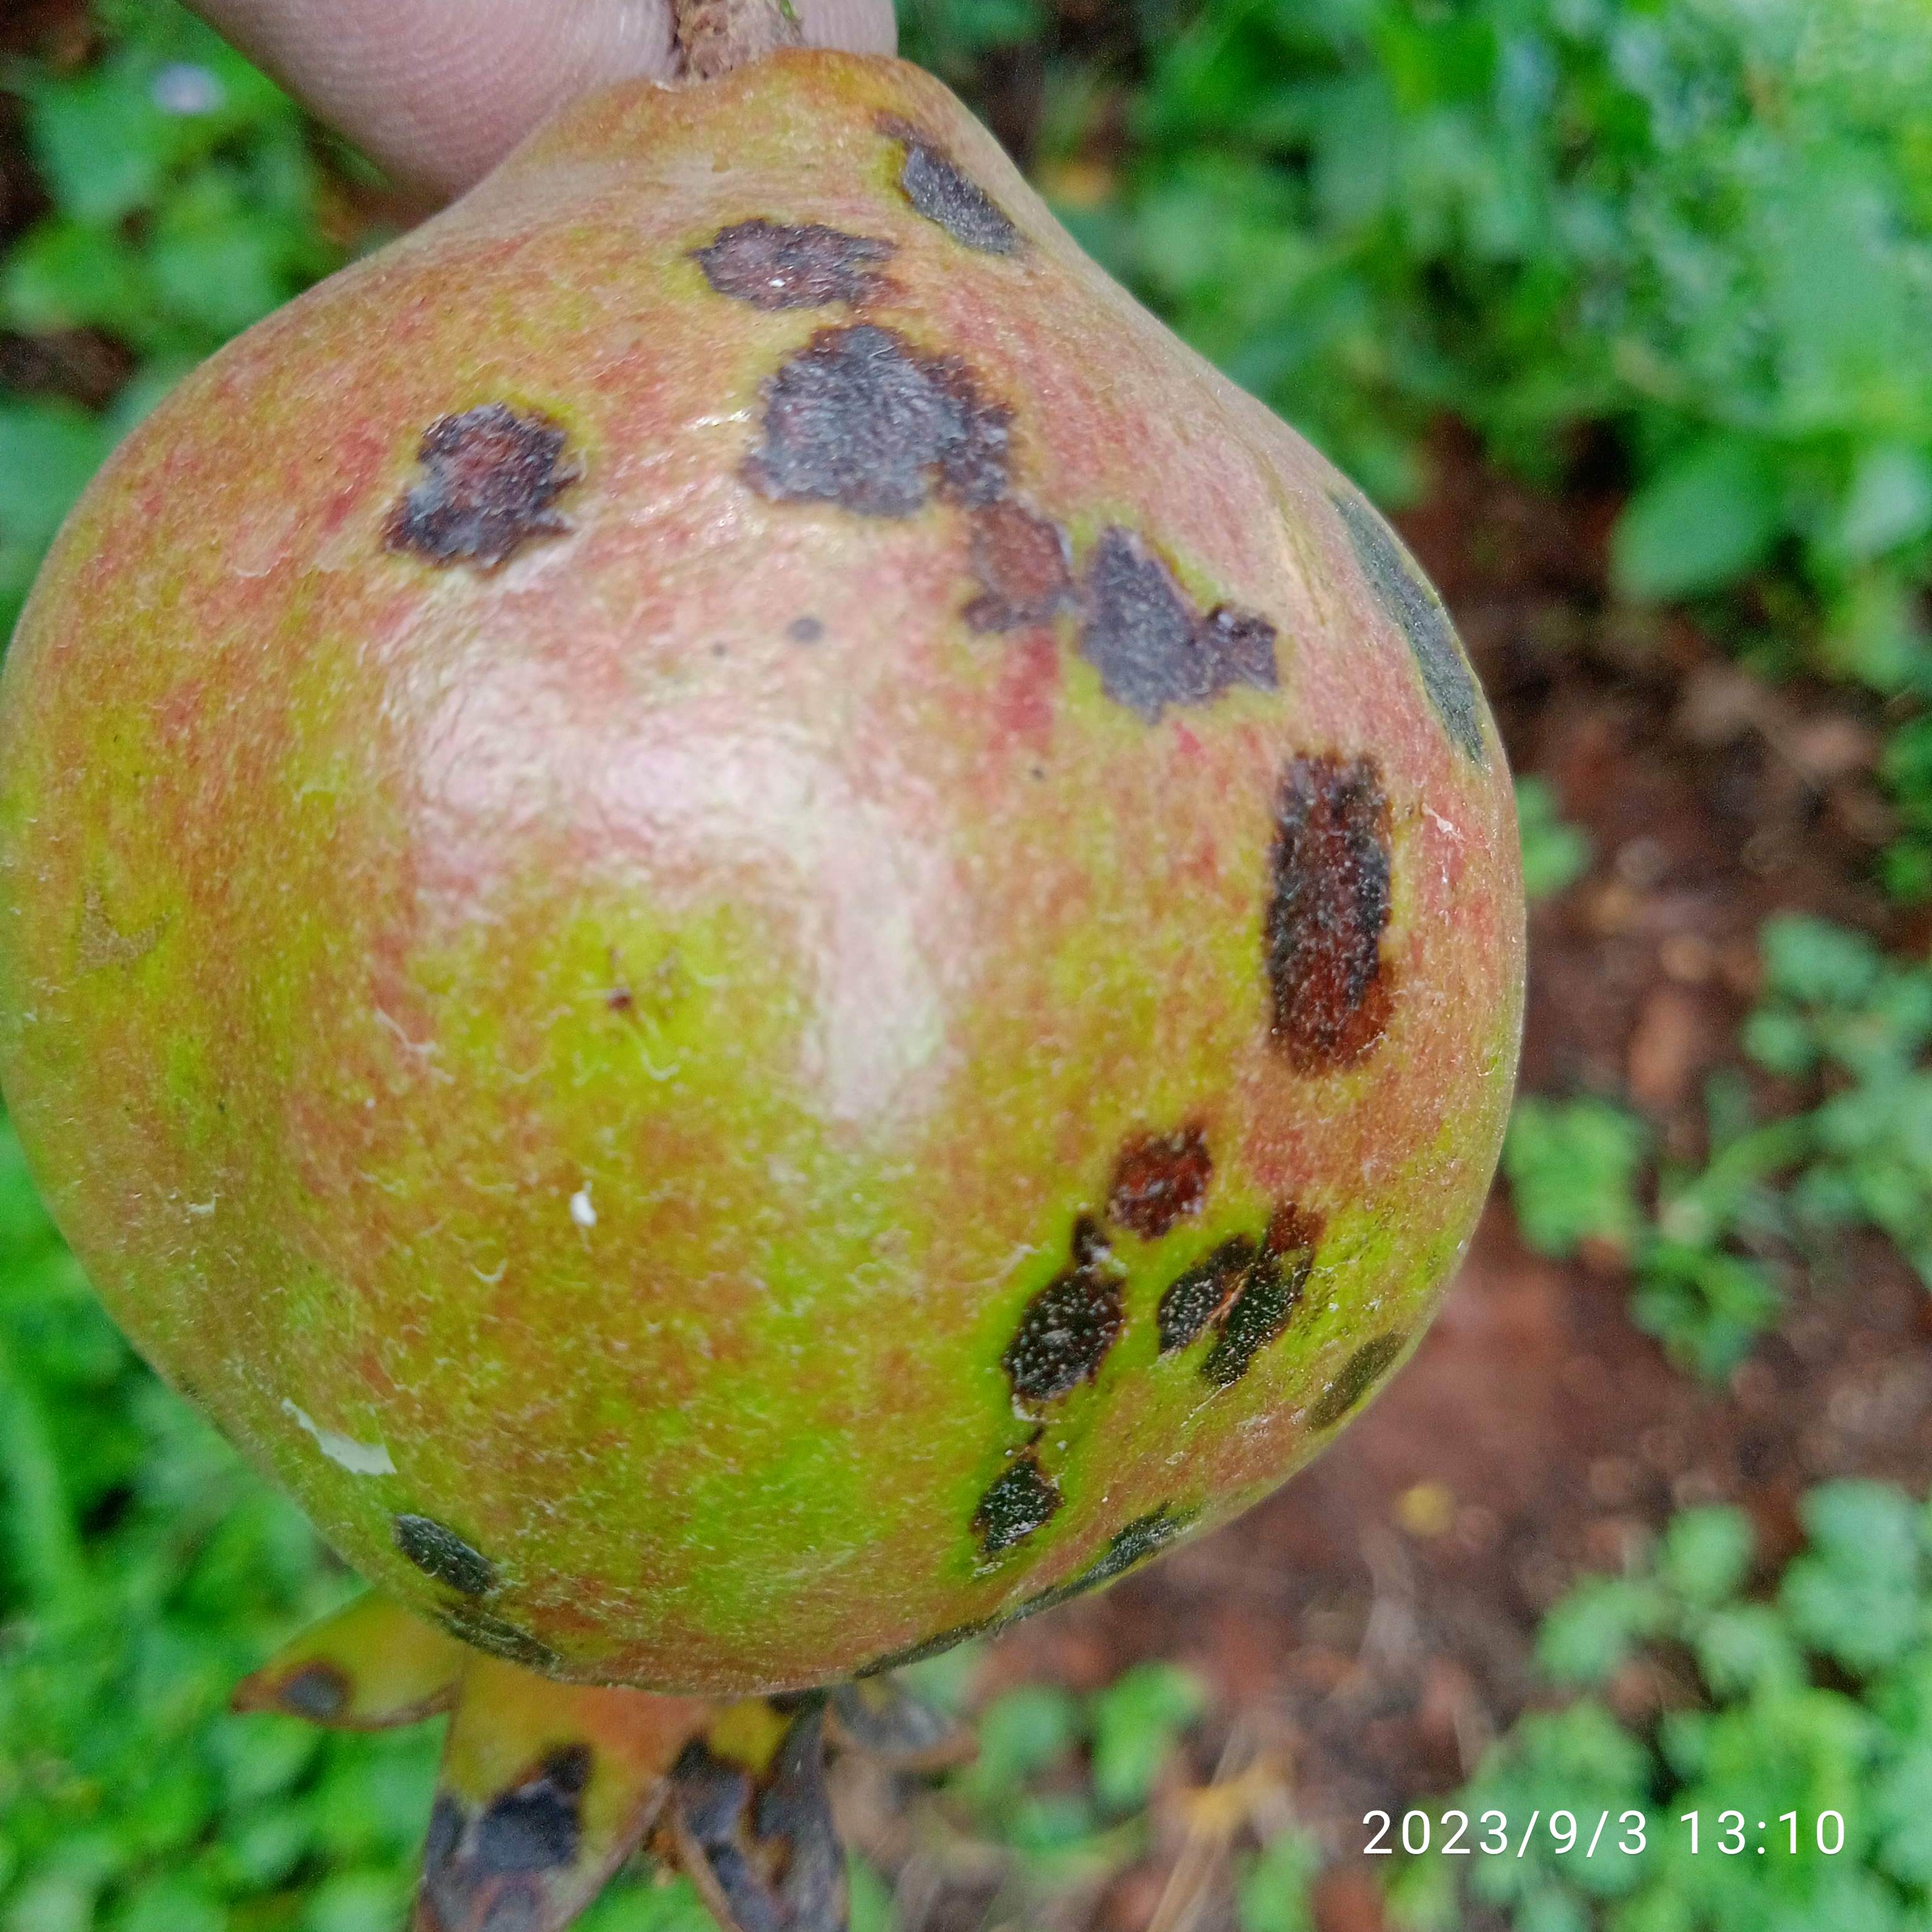
Label: Anthracnose